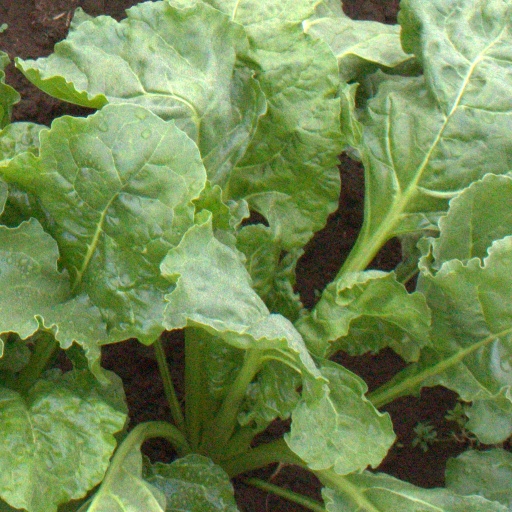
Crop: sugar beet